Knott's Berry Farm

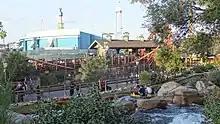
Bigfoot Rapids (now Calico River Rapids) was located in the Wild Water Wilderness section of the park.

Paul von Klieben was Walter Knott's key employee in the creation of the Ghost Town at Knott's Berry Farm and the restoration of the ghost town of Calico, California. In 1941, he joined Knott's as a staff artist, then served as art director there from 1943 to 1953. He traveled to ghost towns in the West, conducted research, and designed most of the Ghost Town section of Knott's Berry Farm. He created concept art for most of the buildings that were built there. He also drew up floor plans, oversaw the construction of buildings, and even spent some time painting concrete to look like natural rock. His Old West paintings and murals adorned the walls of many structures in the park, and a number of them still do. His art was also used extensively in Knott's newspapers, menus, brochures, catalogs and other publications.